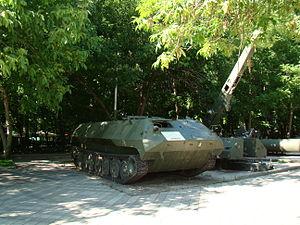
Le MT-LBu est un véhicule de transport de troupes russe, dérivé du MT-LB.